Bulutsuzluk Özlemi

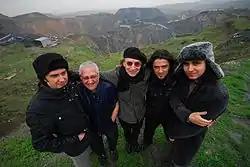
Bulutsuzluk Özlemi in 2007

Bulutsuzluk Ozlemi is a Turkish rock band that was founded in 1984. It is the first Turkish alternative rock band to combine Western rock melodies and Anatolian rhythms with Turkish lyrics. Bulutsuzluk Özlemi often creates songs that have sociological, political, economic and psychological messages.